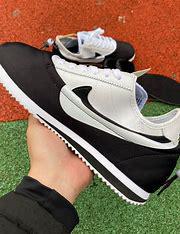
Brand: Nike
Model: Cortez